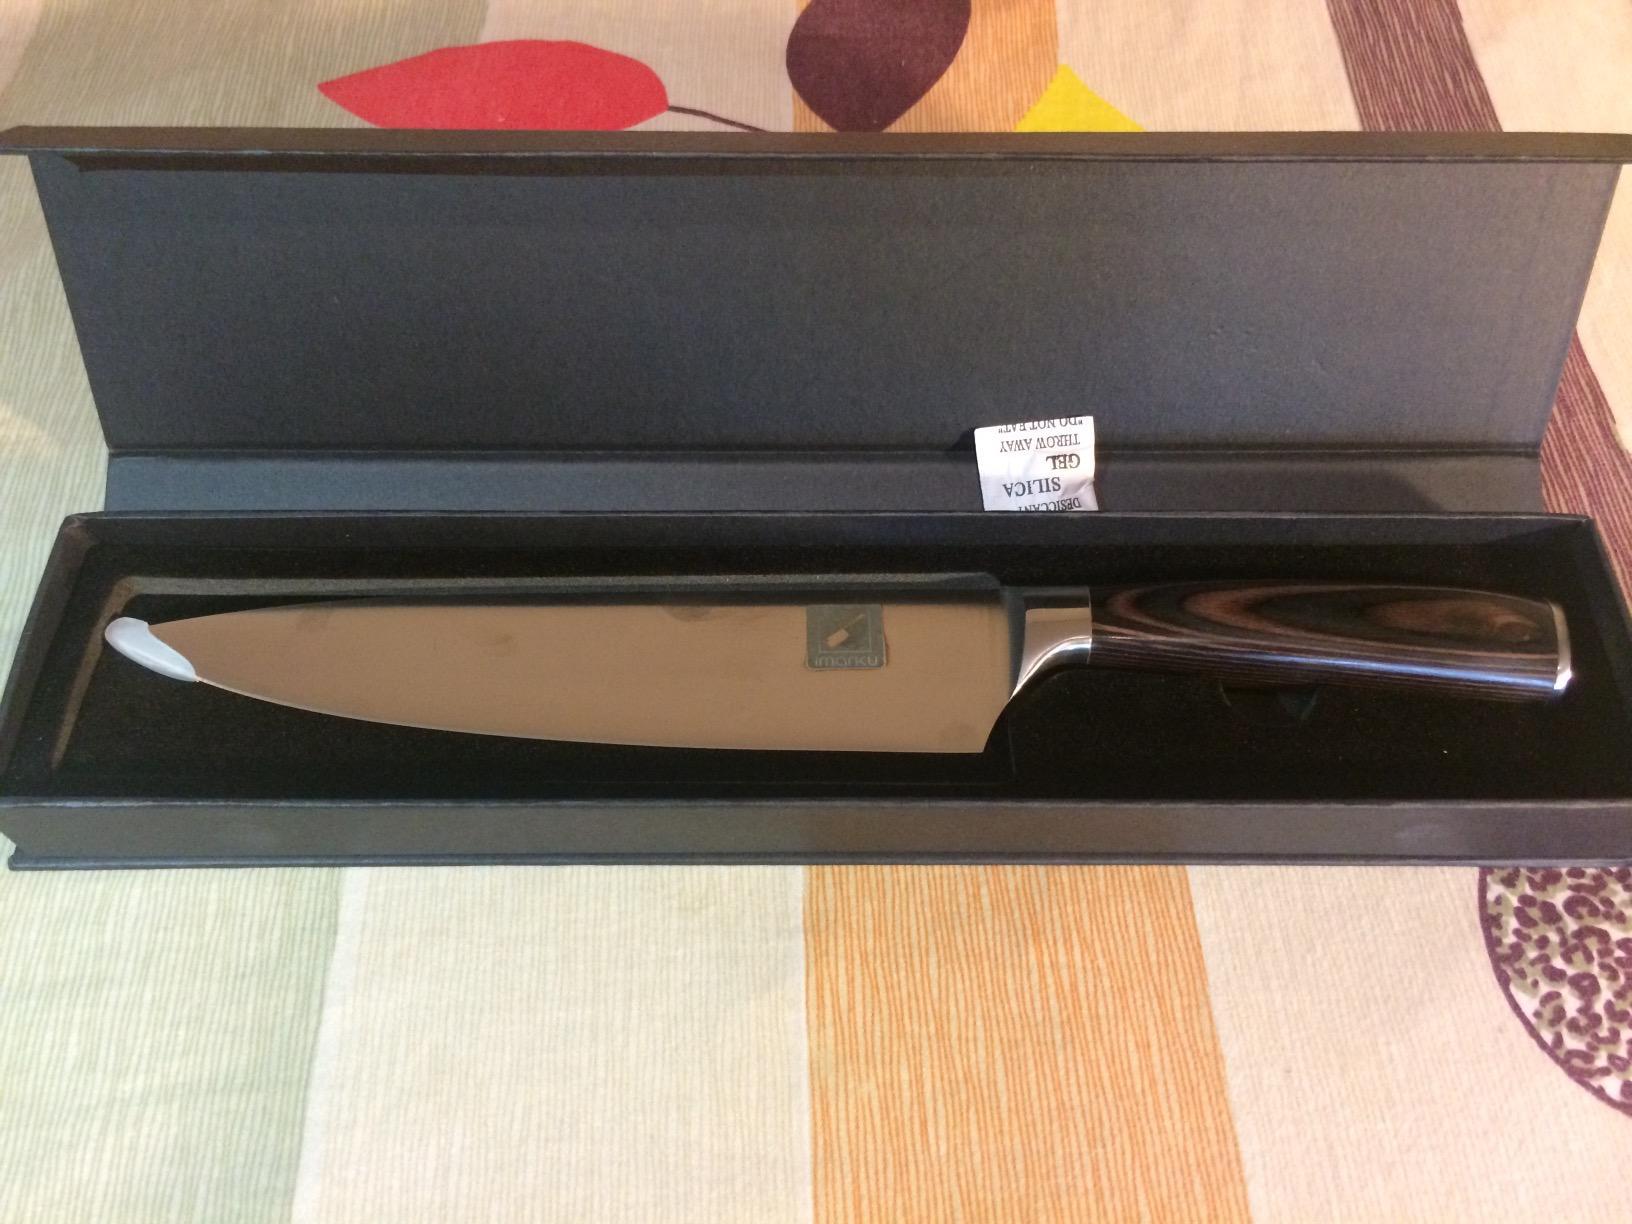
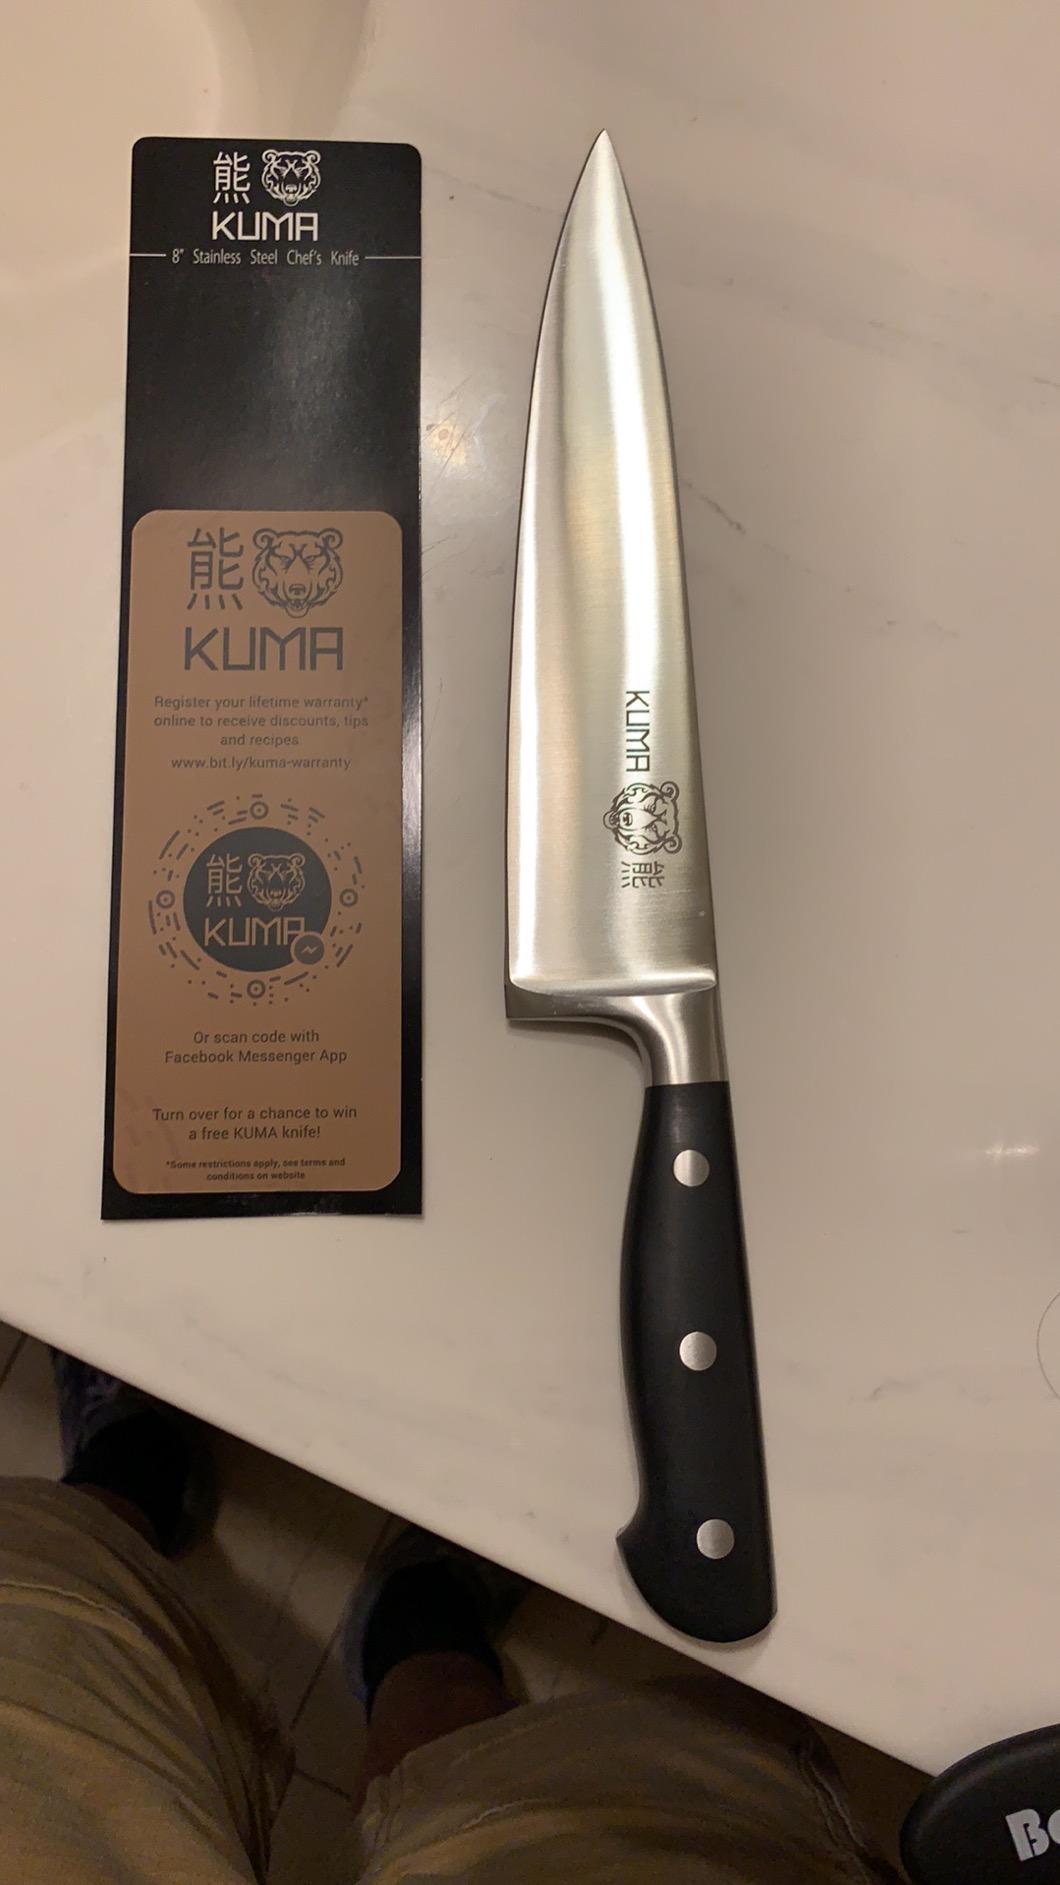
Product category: items_knife
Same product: no